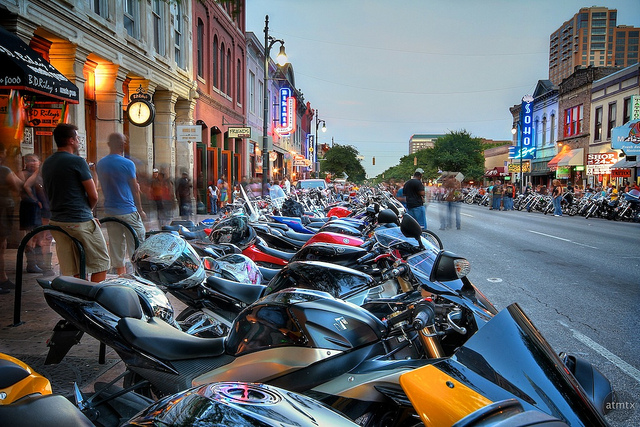
user: Given an image and a question. Answer the question in a short answer. Question: Sturges is a gathering of people riding what type of vehicle seen in this image? Short Answer:
assistant: motorcycle